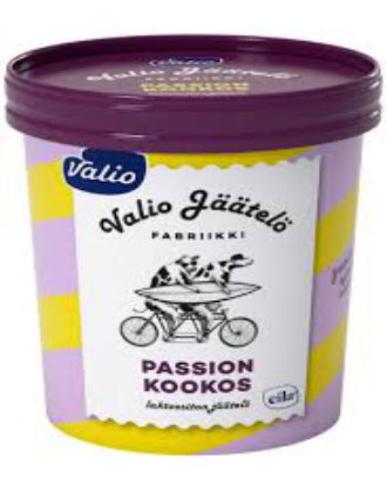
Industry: Food